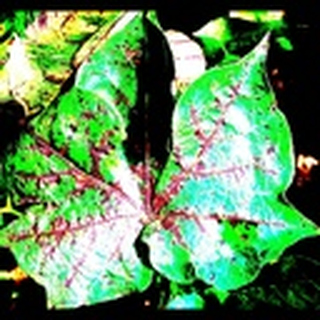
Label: cotton_bacterial_blight